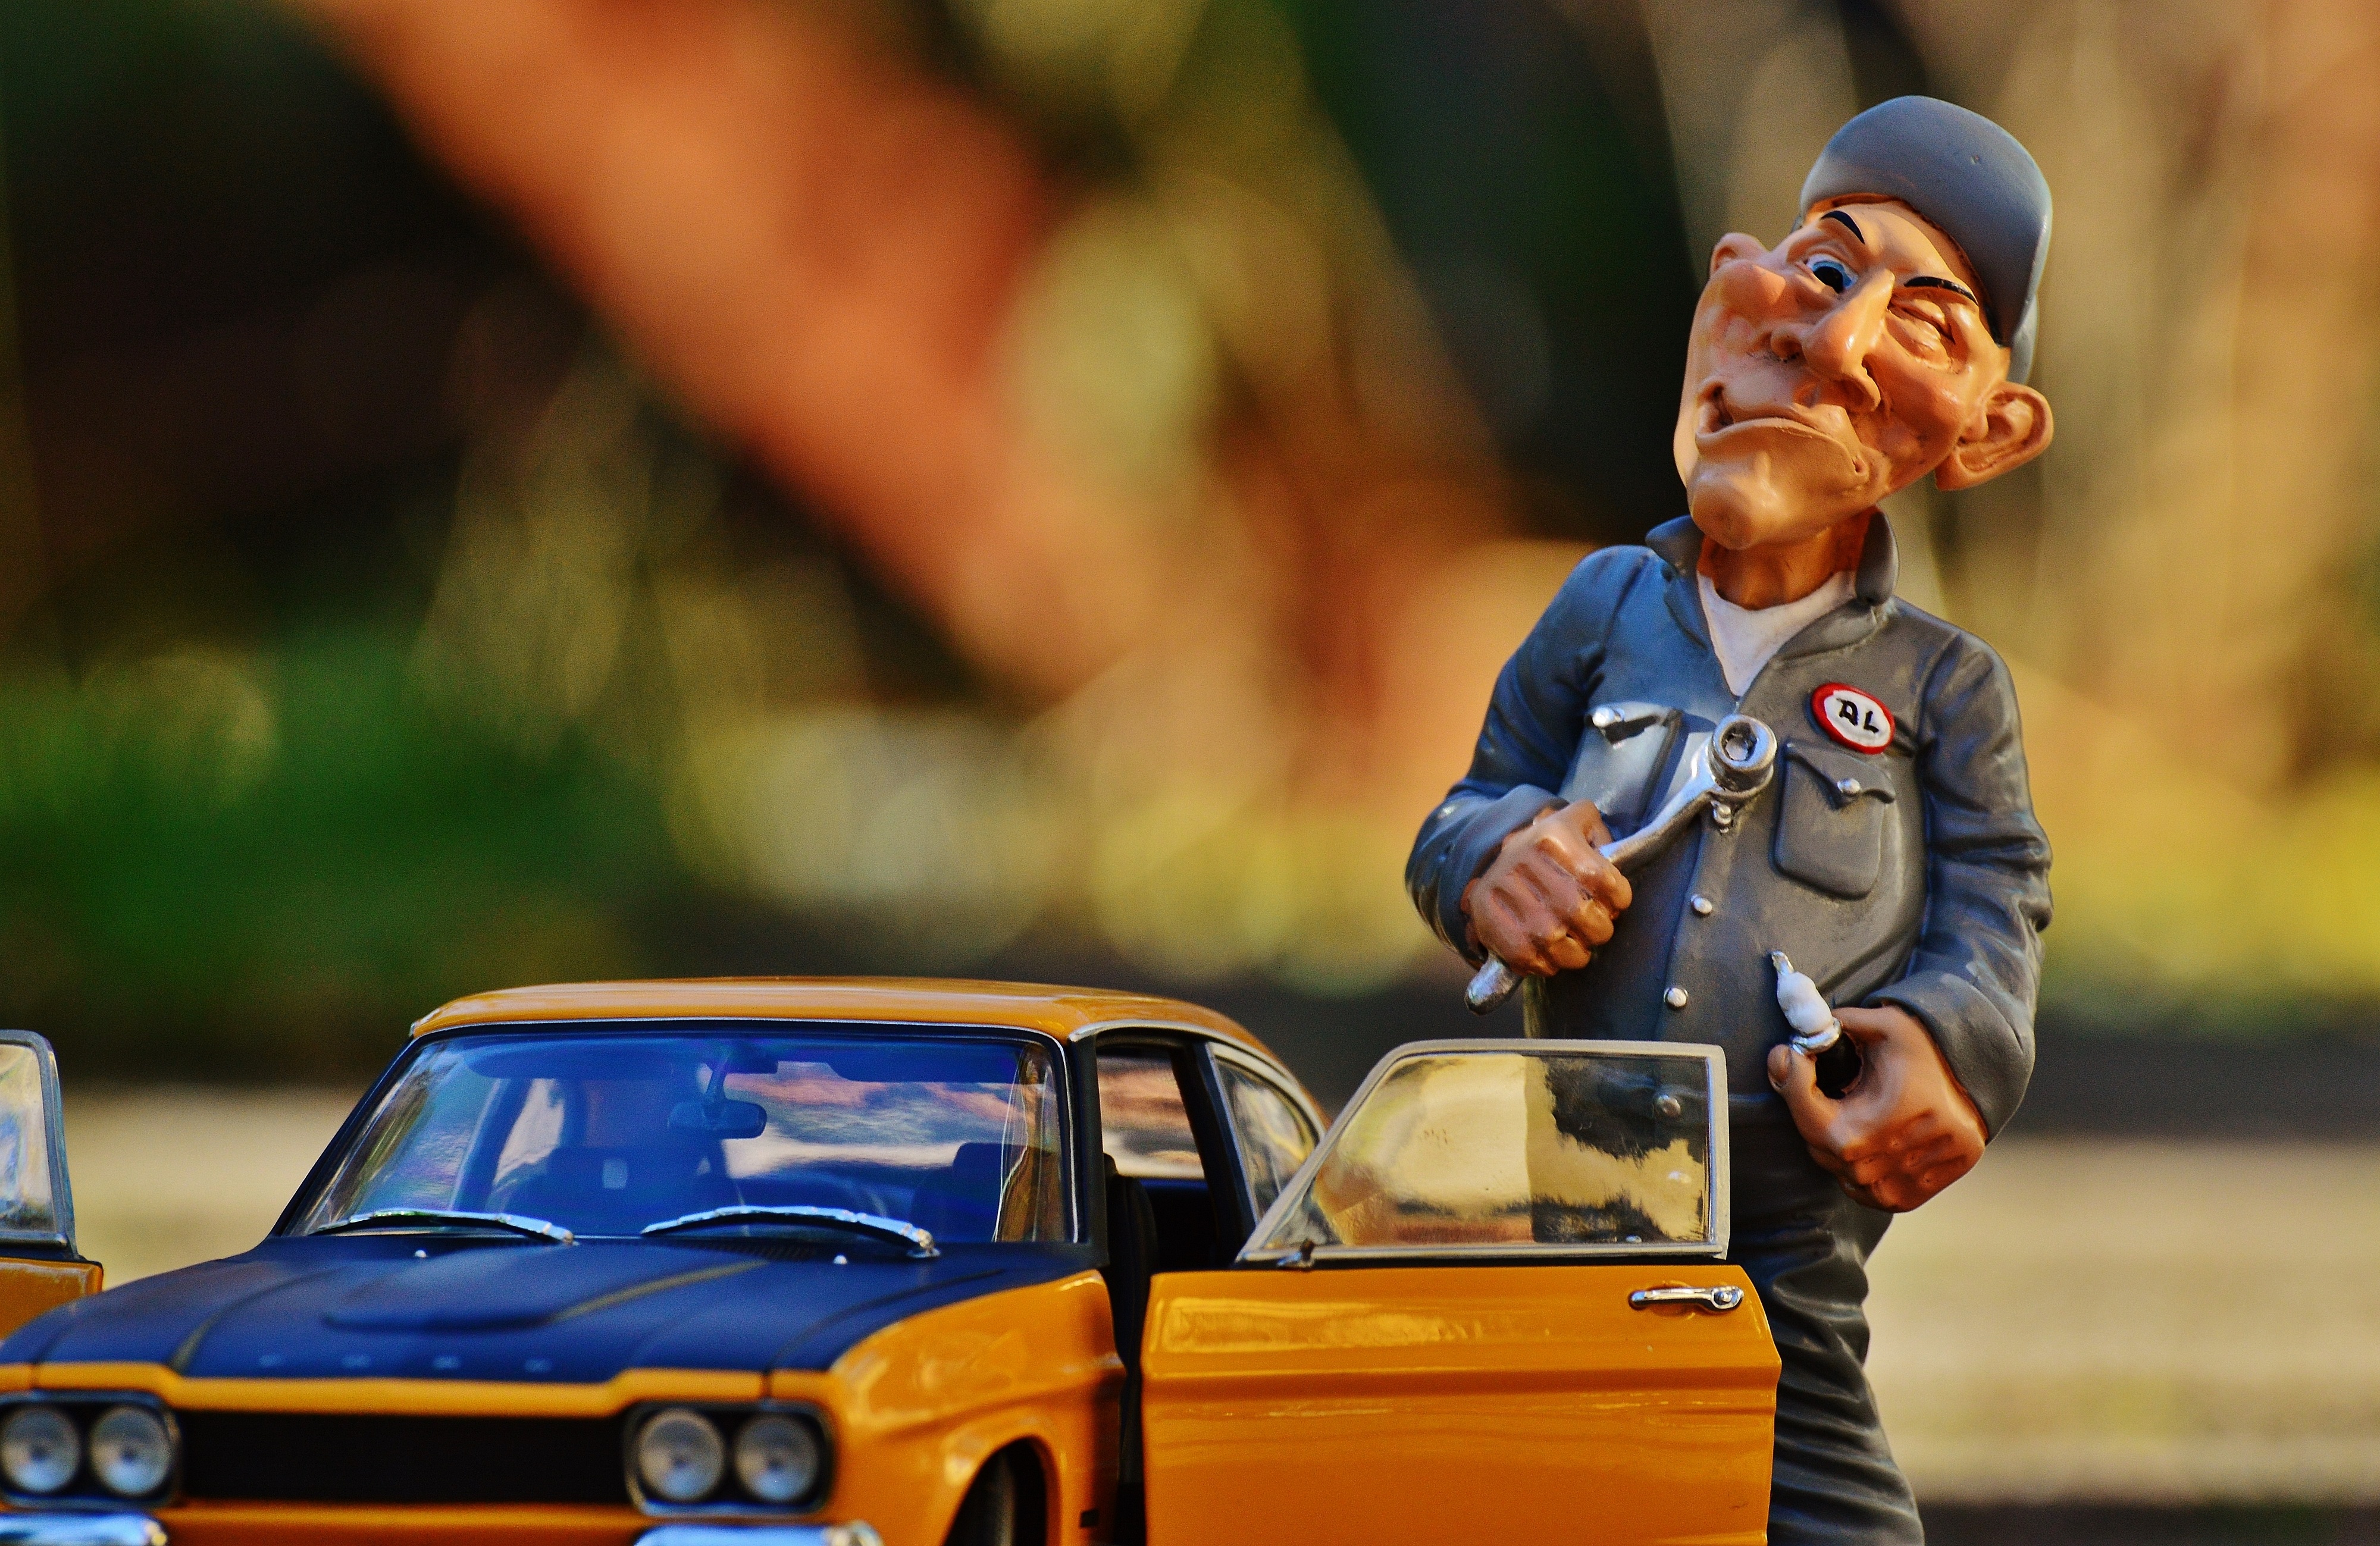
car, model, vehicle, auto, automotive, hood, fun, ford, racing, motor, funny, oldtimer, classic, mechanic, capri, model car, auto racing, automobile make